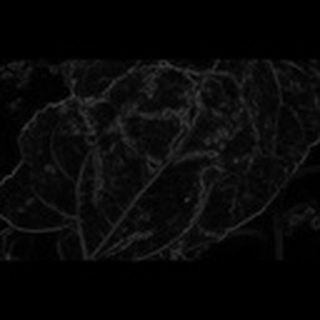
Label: cotton_bacterial_blight